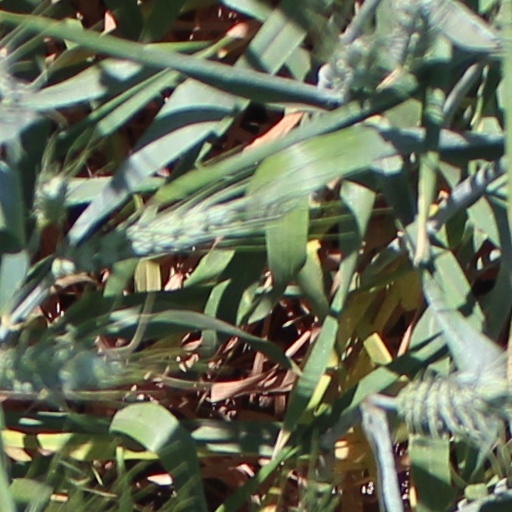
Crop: wheat